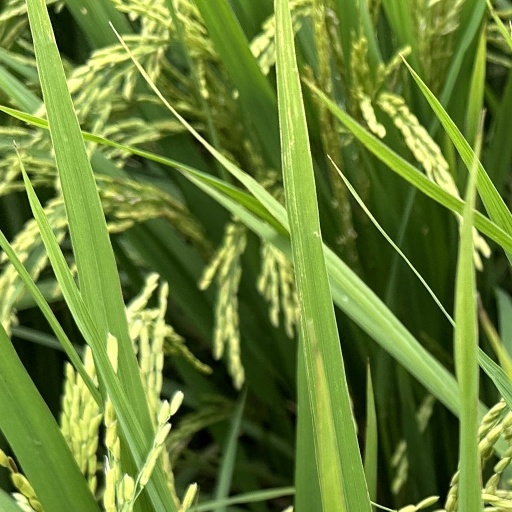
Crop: rice